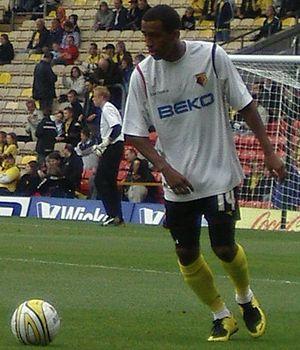
Lee Trevor Williamson, né le 7 juin 1982 à Derby, est un footballeur anglais qui évolue au poste de milieu de terrain.